Crime Diaries: The Search

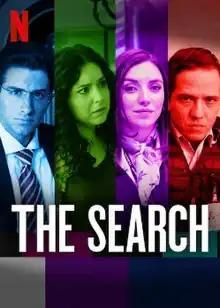

Crime Diaries: The Search (Spanish for Historia de un crimen: La búsqueda) is a Mexican television series produced by Dynamo for Netflix. It stars Regina Blandón, Darío Yazbek Bernal and Verónica Bravo, and the story is based on the case of the disappearance and death of 4-year-old girl Paulette Gebara Farah. All 6 episodes of the season became available for streaming on Netflix on 12 June 2020. The series received criticism for its light comedy tone, the poor performance of Yazbek and for omitting all mentions regarding both Paulette's parents' roles in the events.